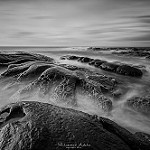
Label: sea